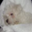
Label: dog